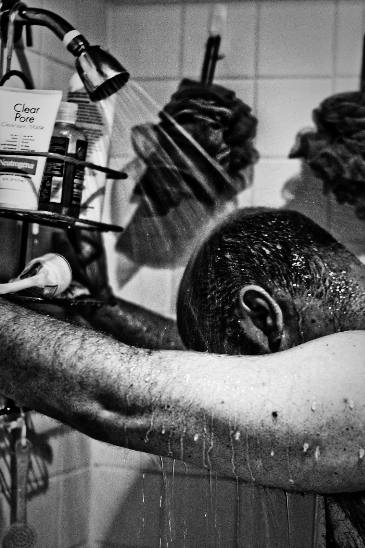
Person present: Yes